Paganism in Middle-earth

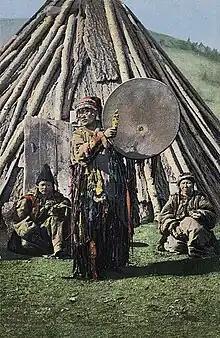
Radagast has been compared to a shaman. Altai shaman pictured.

In Tolkien's legendarium, the Elven-smith Celebrimbor forges Rings of Power, with consequences told in "The Lord of the Rings". Tolkien had been asked to investigate a Latin inscription excavated at a 4th-century temple of the pagan god Nodens with a curse upon a ring. He concluded that Nodens was probably the origin of the Irish hero "Nuada Airgetlám", "Nuada of the Silver-Hand". In the Elvish language of Sindarin, Celebrimbor similarly means "Silver-Hand". Paganism, lightly disguised, thus extends to central plot elements of Middle-earth.